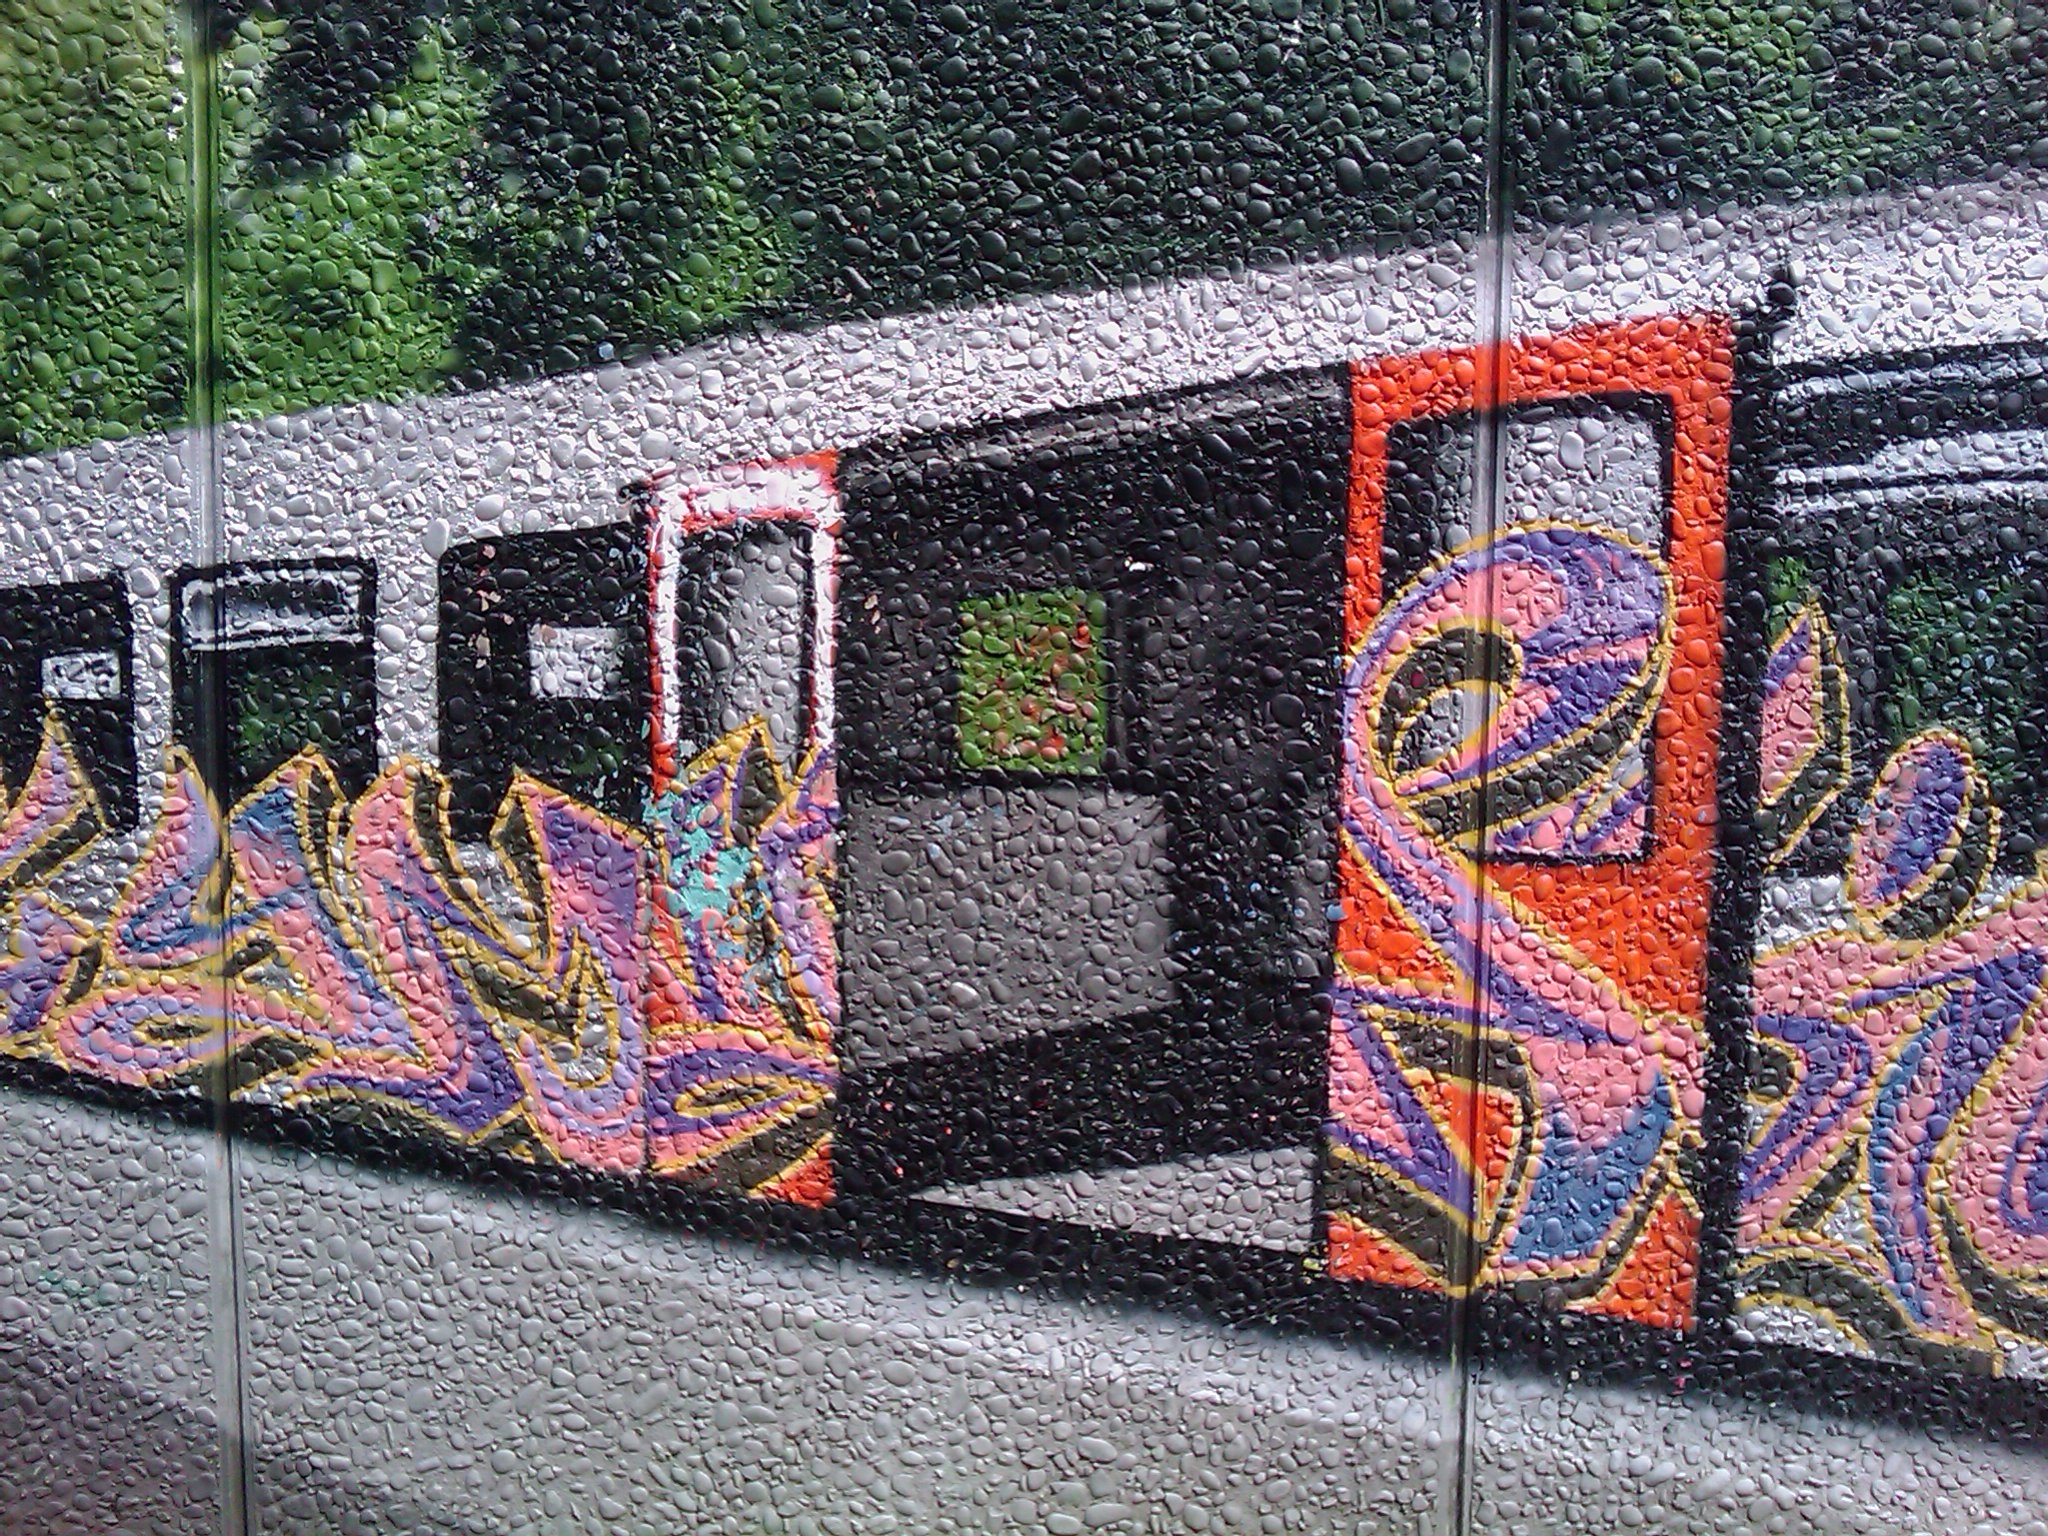
railway, wagon, wall, metro, graffiti, street art, art, mural, painted, artistically, urban area